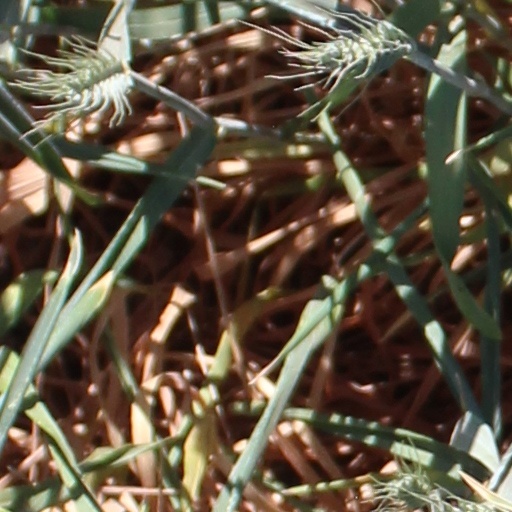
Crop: wheat